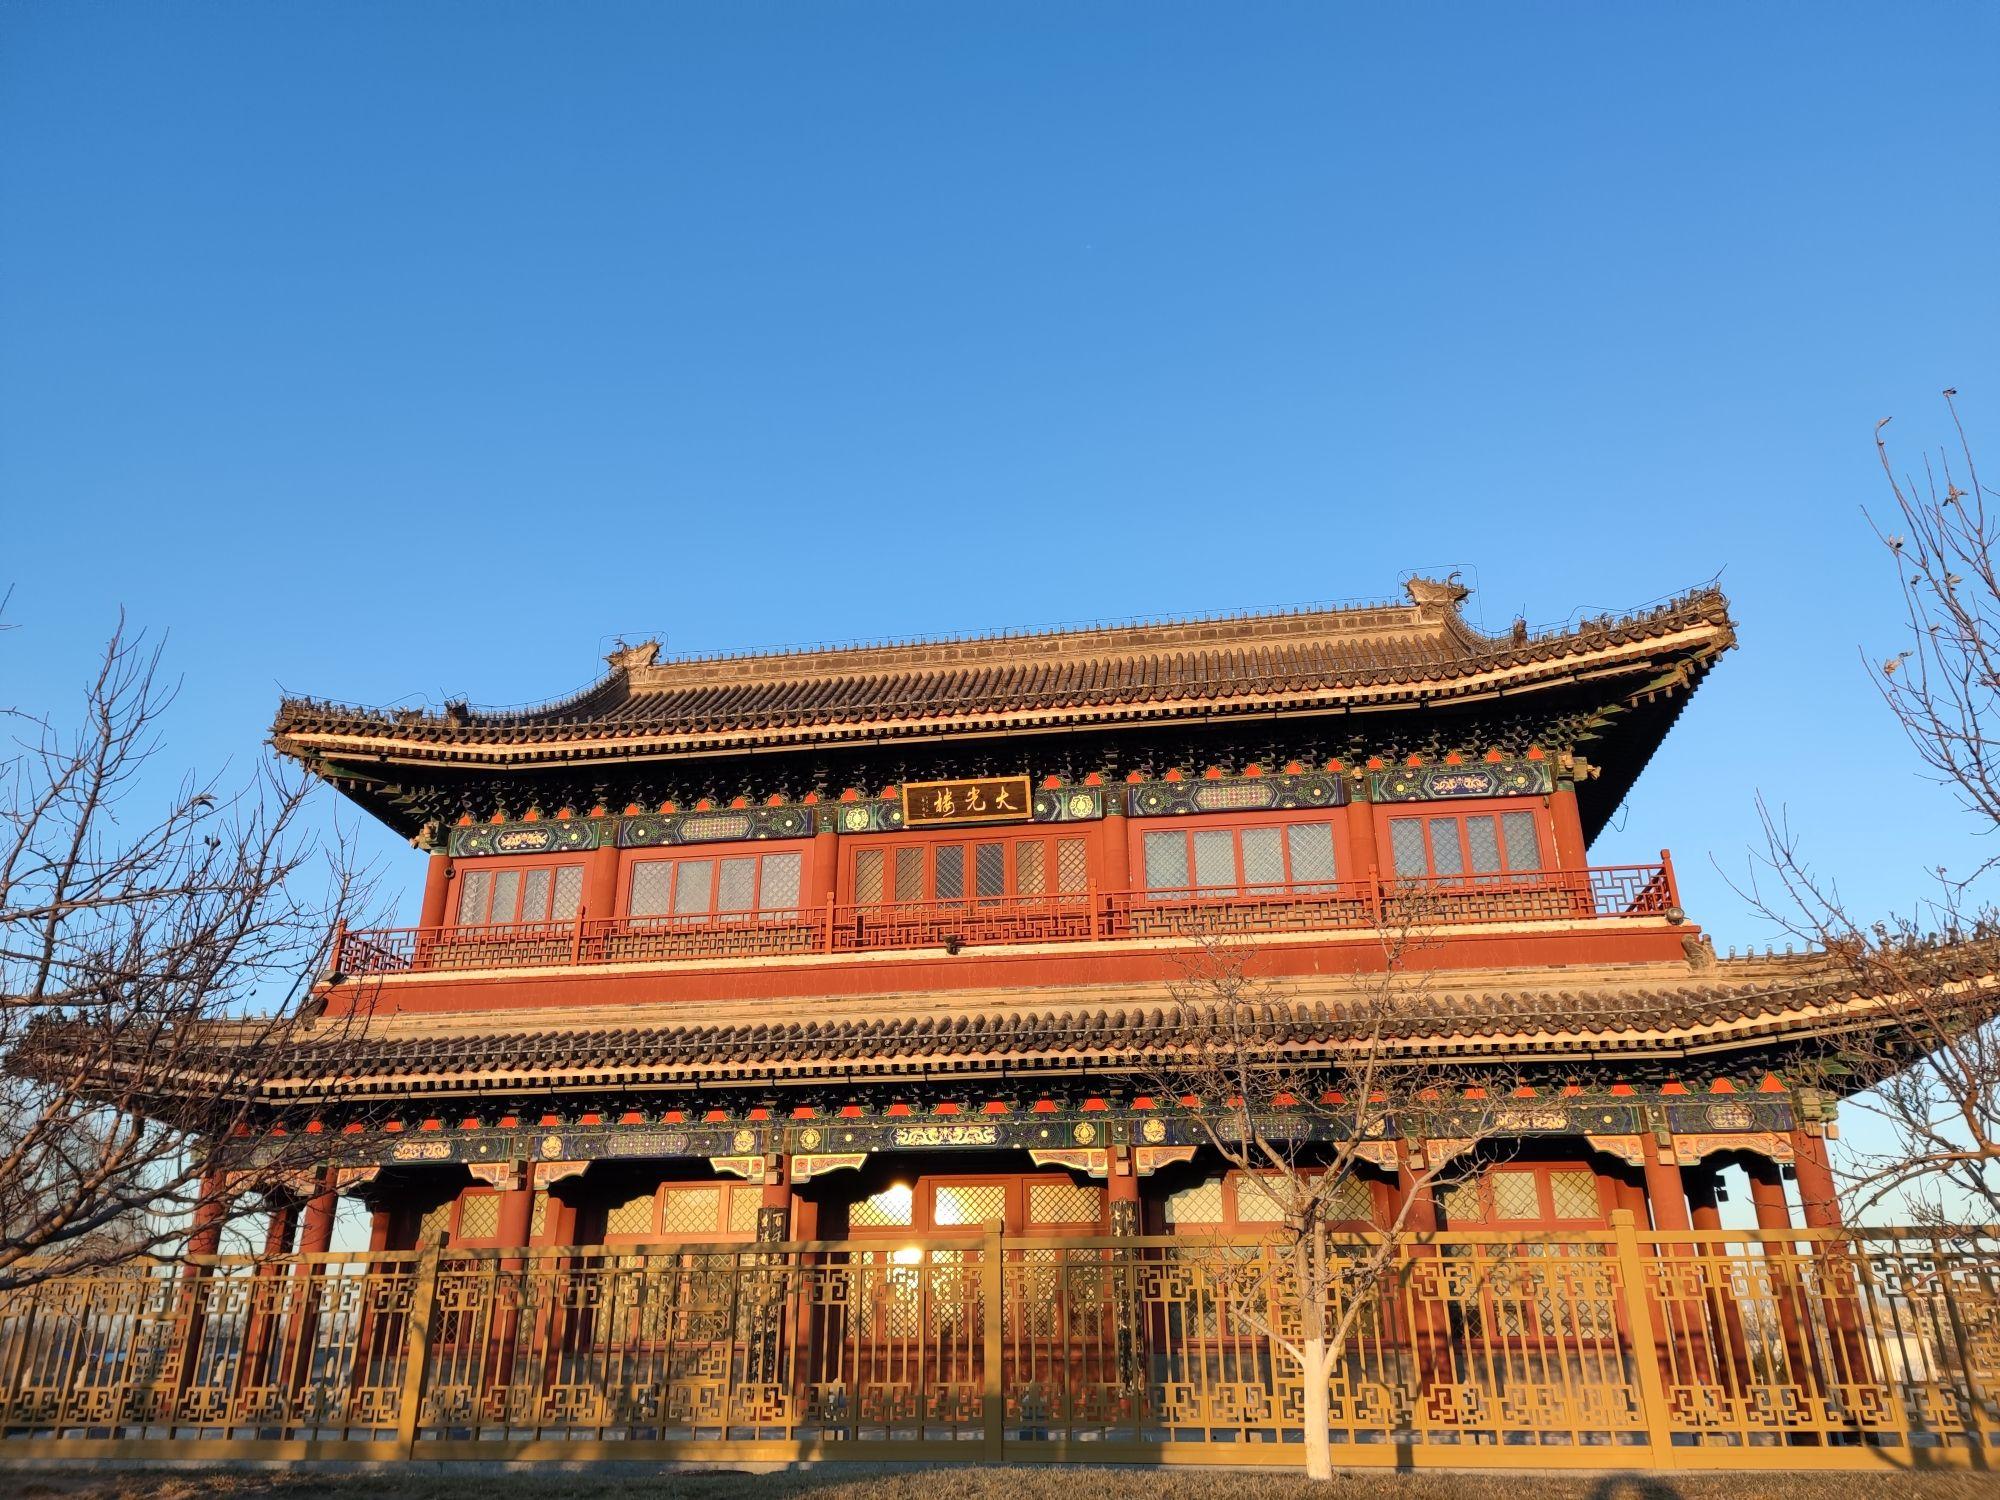
地标名称：大光楼
所在城市：北京市·通州区